Practices and beliefs of Mahatma Gandhi

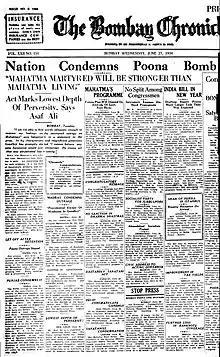
Coverage of the assassination attempt, "The Bombay Chronicle", 27 June 1934

In 1935, Ambedkar announced his intentions to leave Hinduism and join Buddhism. According to Sankar Ghose, the announcement shook Gandhi, who reappraised his views and wrote many essays with his views on castes, intermarriage, and what Hinduism says on the subject. These views contrasted with those of Ambedkar. Yet in the elections of 1937, excepting some seats in Mumbai which Ambedkar's party won, India's untouchables voted heavily in favour of Gandhi's campaign and his party, the Congress.